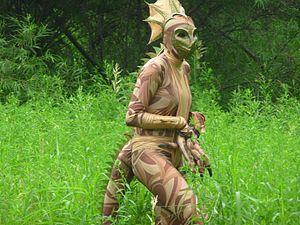
Le jeu de rôle grandeur nature ou simplement grandeur nature est une forme de jeu de rôle dans laquelle les joueurs incarnent physiquement un personnage dans un univers fictif. Les joueurs interprètent leur personnage par des interactions et des actions physiques, d'après des règles de jeu et l'arbitrage d'organisateurs.